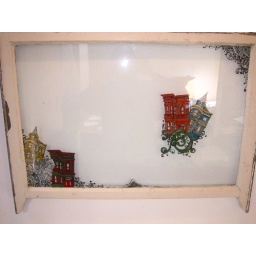
37&amp;quot;x 24&amp;quot; victorian glass window panel. available in san francisco. please contact for painting info. 2006 copyright